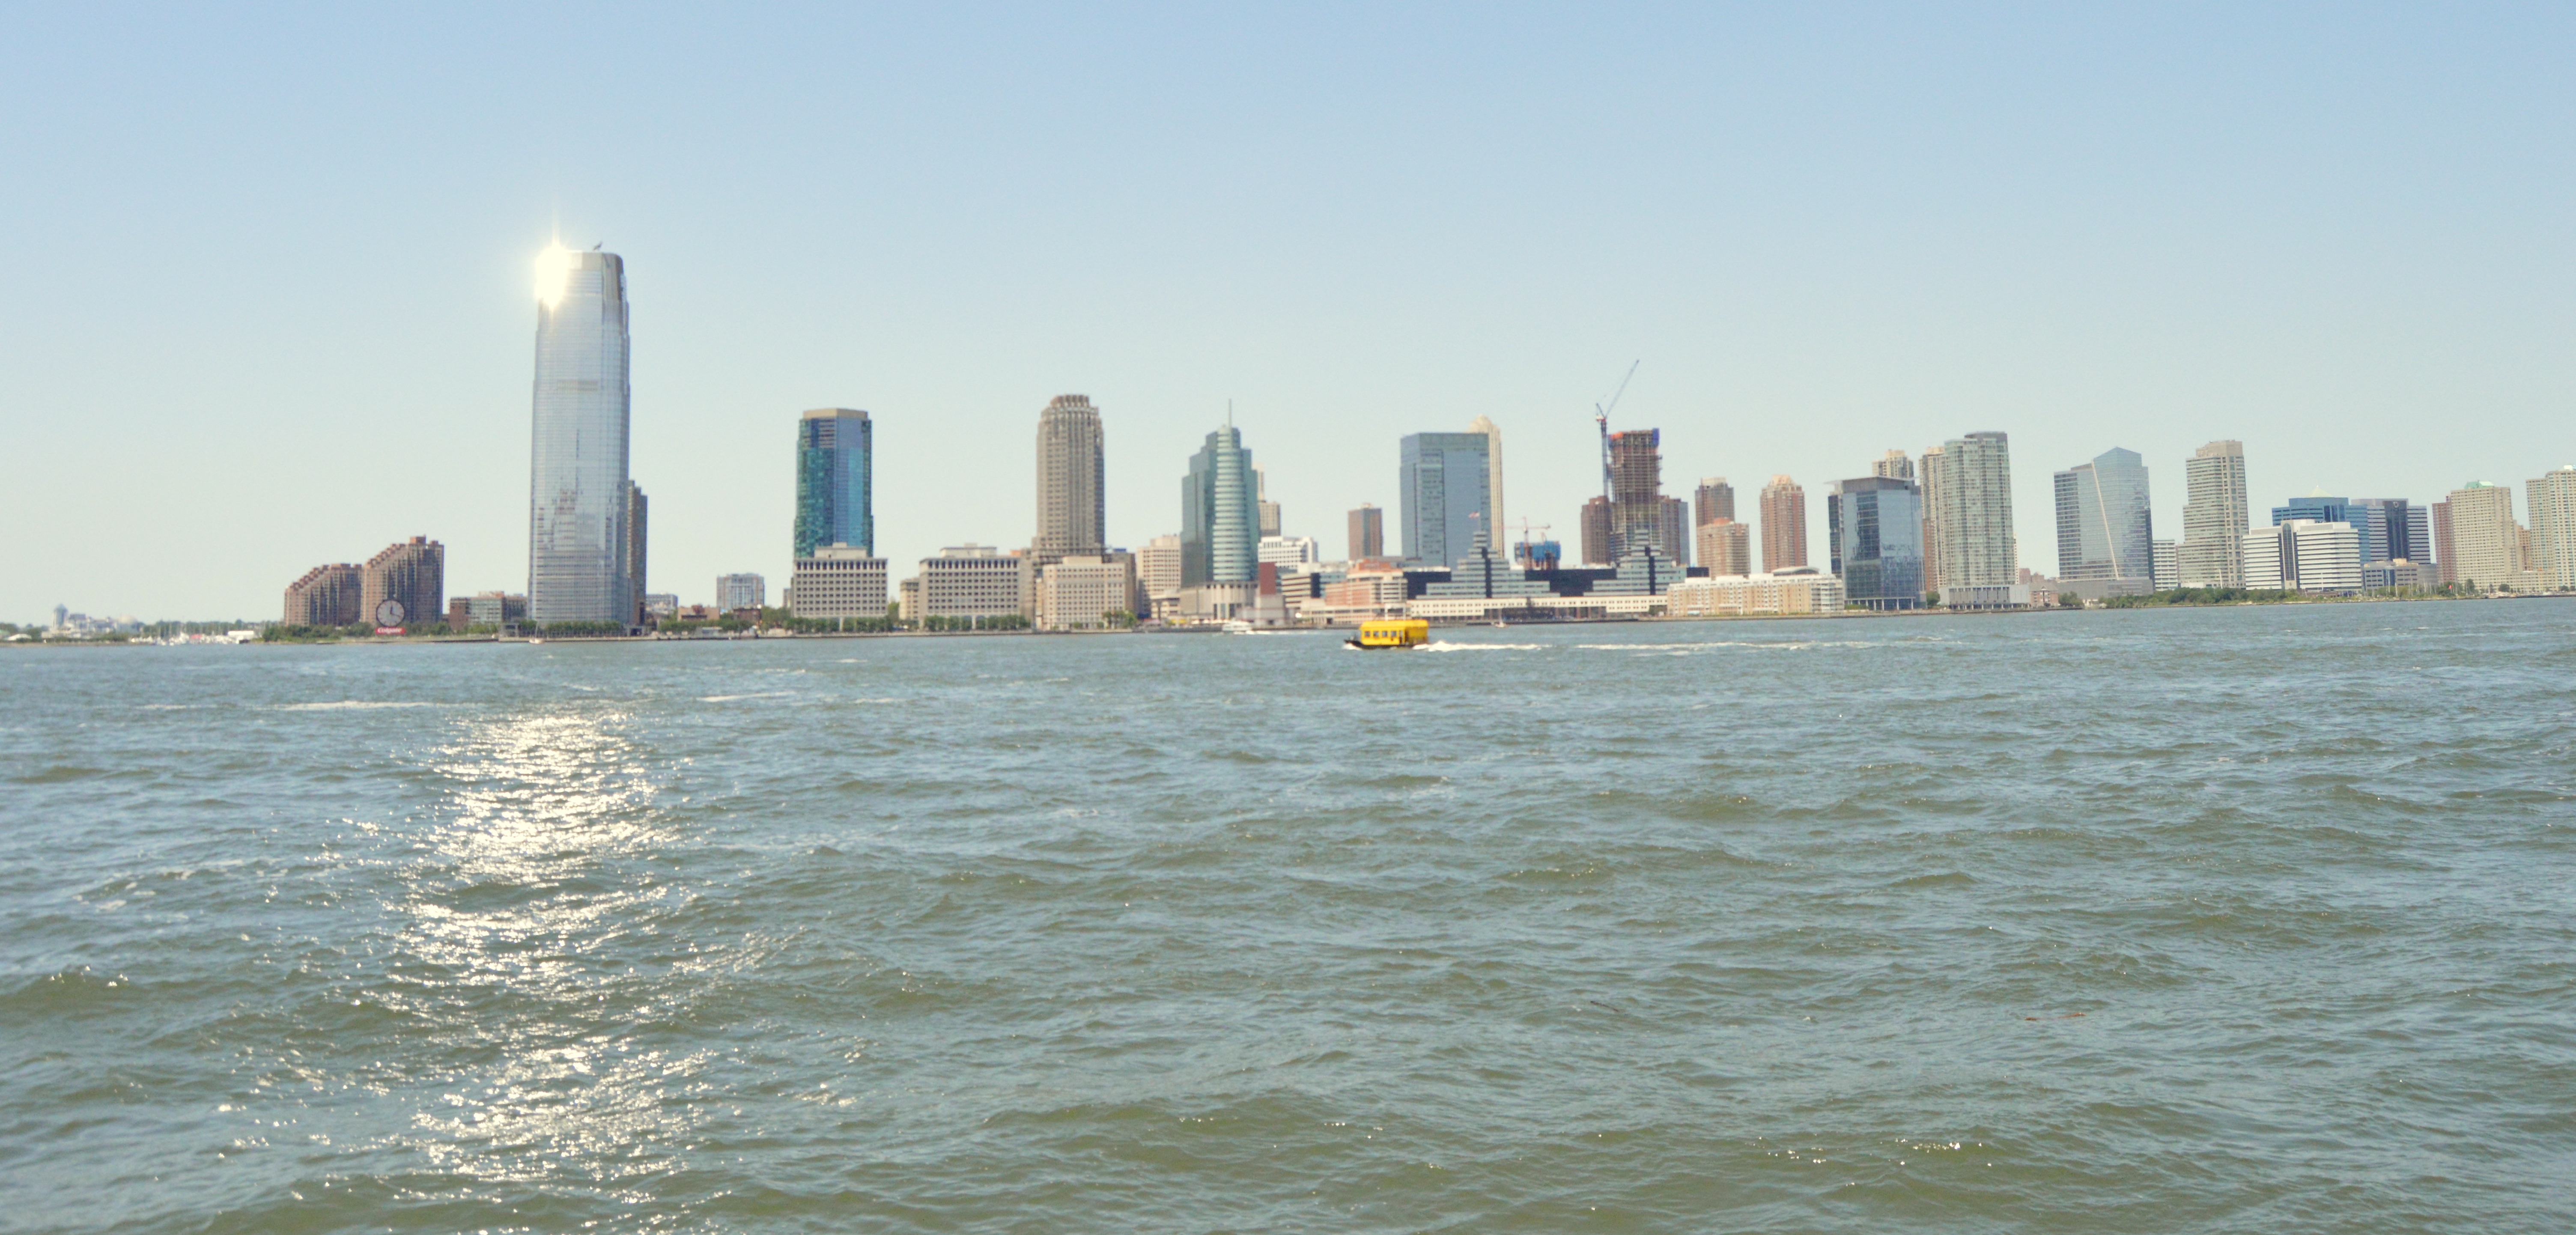
sea, coast, horizon, skyline, city, skyscraper, river, cityscape, bay, geographical feature, human settlement